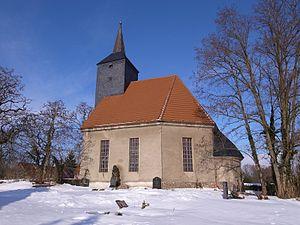
Raguhn-Jeßnitz est une commune de l'arrondissement d'Anhalt-Bitterfeld en Saxe-Anhalt, en Allemagne.